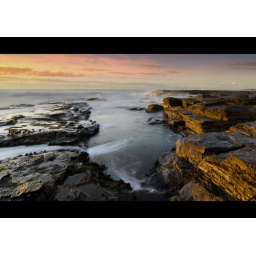
Sunrise over the rock shelf at Turimetta Beach, Sydney.